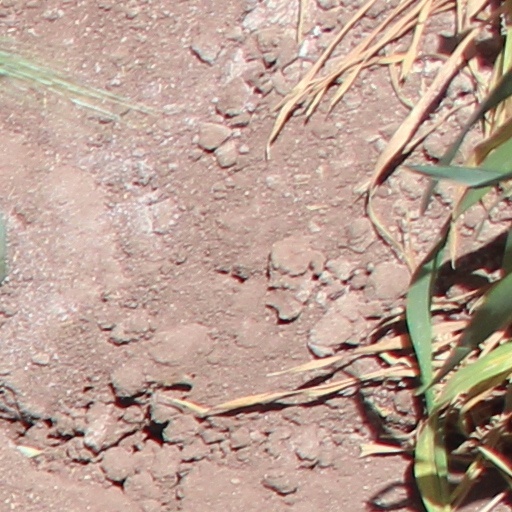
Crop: wheat